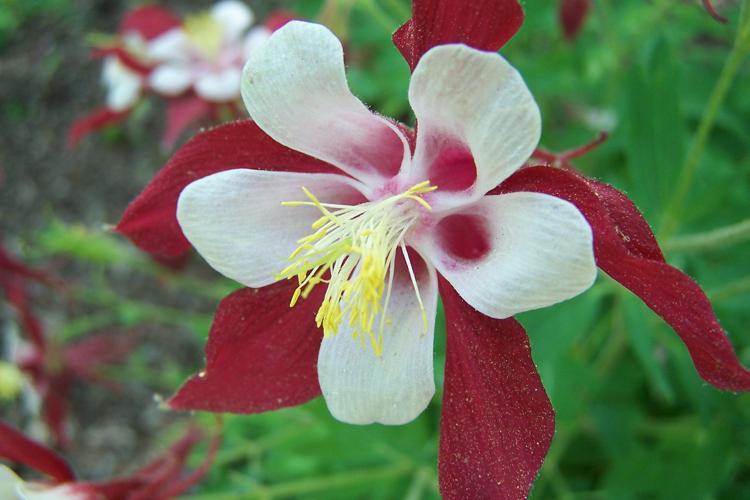
Label: columbine